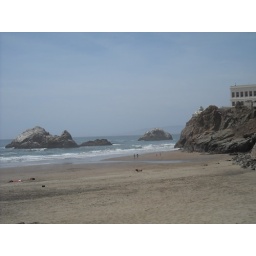
beach below the cliff house